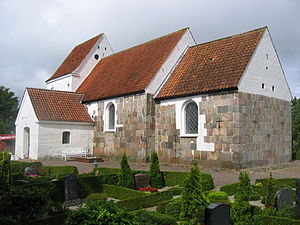
Nim Kirke
Nim Kirke
Nim Kirke, Nim sogn, Nim Herred, Skanderborg Amt, Danmark
Nim Kirke kirke ligger små 10 km nordvest for Horsens i det tidligere Nim Herred, Skanderborg Amt, nu Horsens Kommune, Region Midtjylland. Kirken deler præst med Underup og Føvling Kirker.